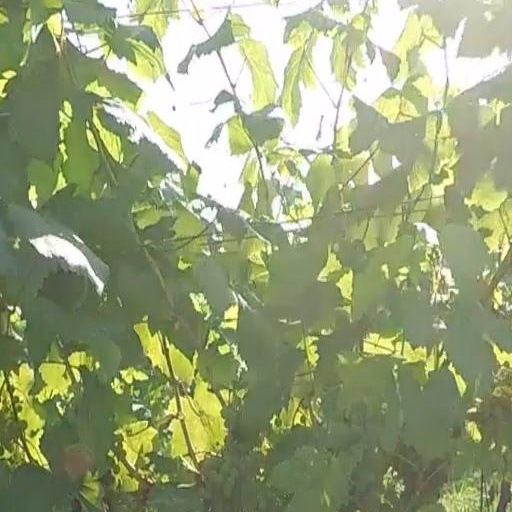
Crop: grape